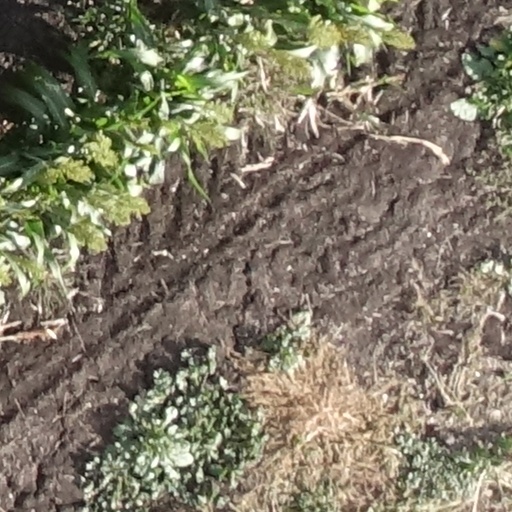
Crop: sorghum